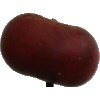
Label: Nectarine Flat 1